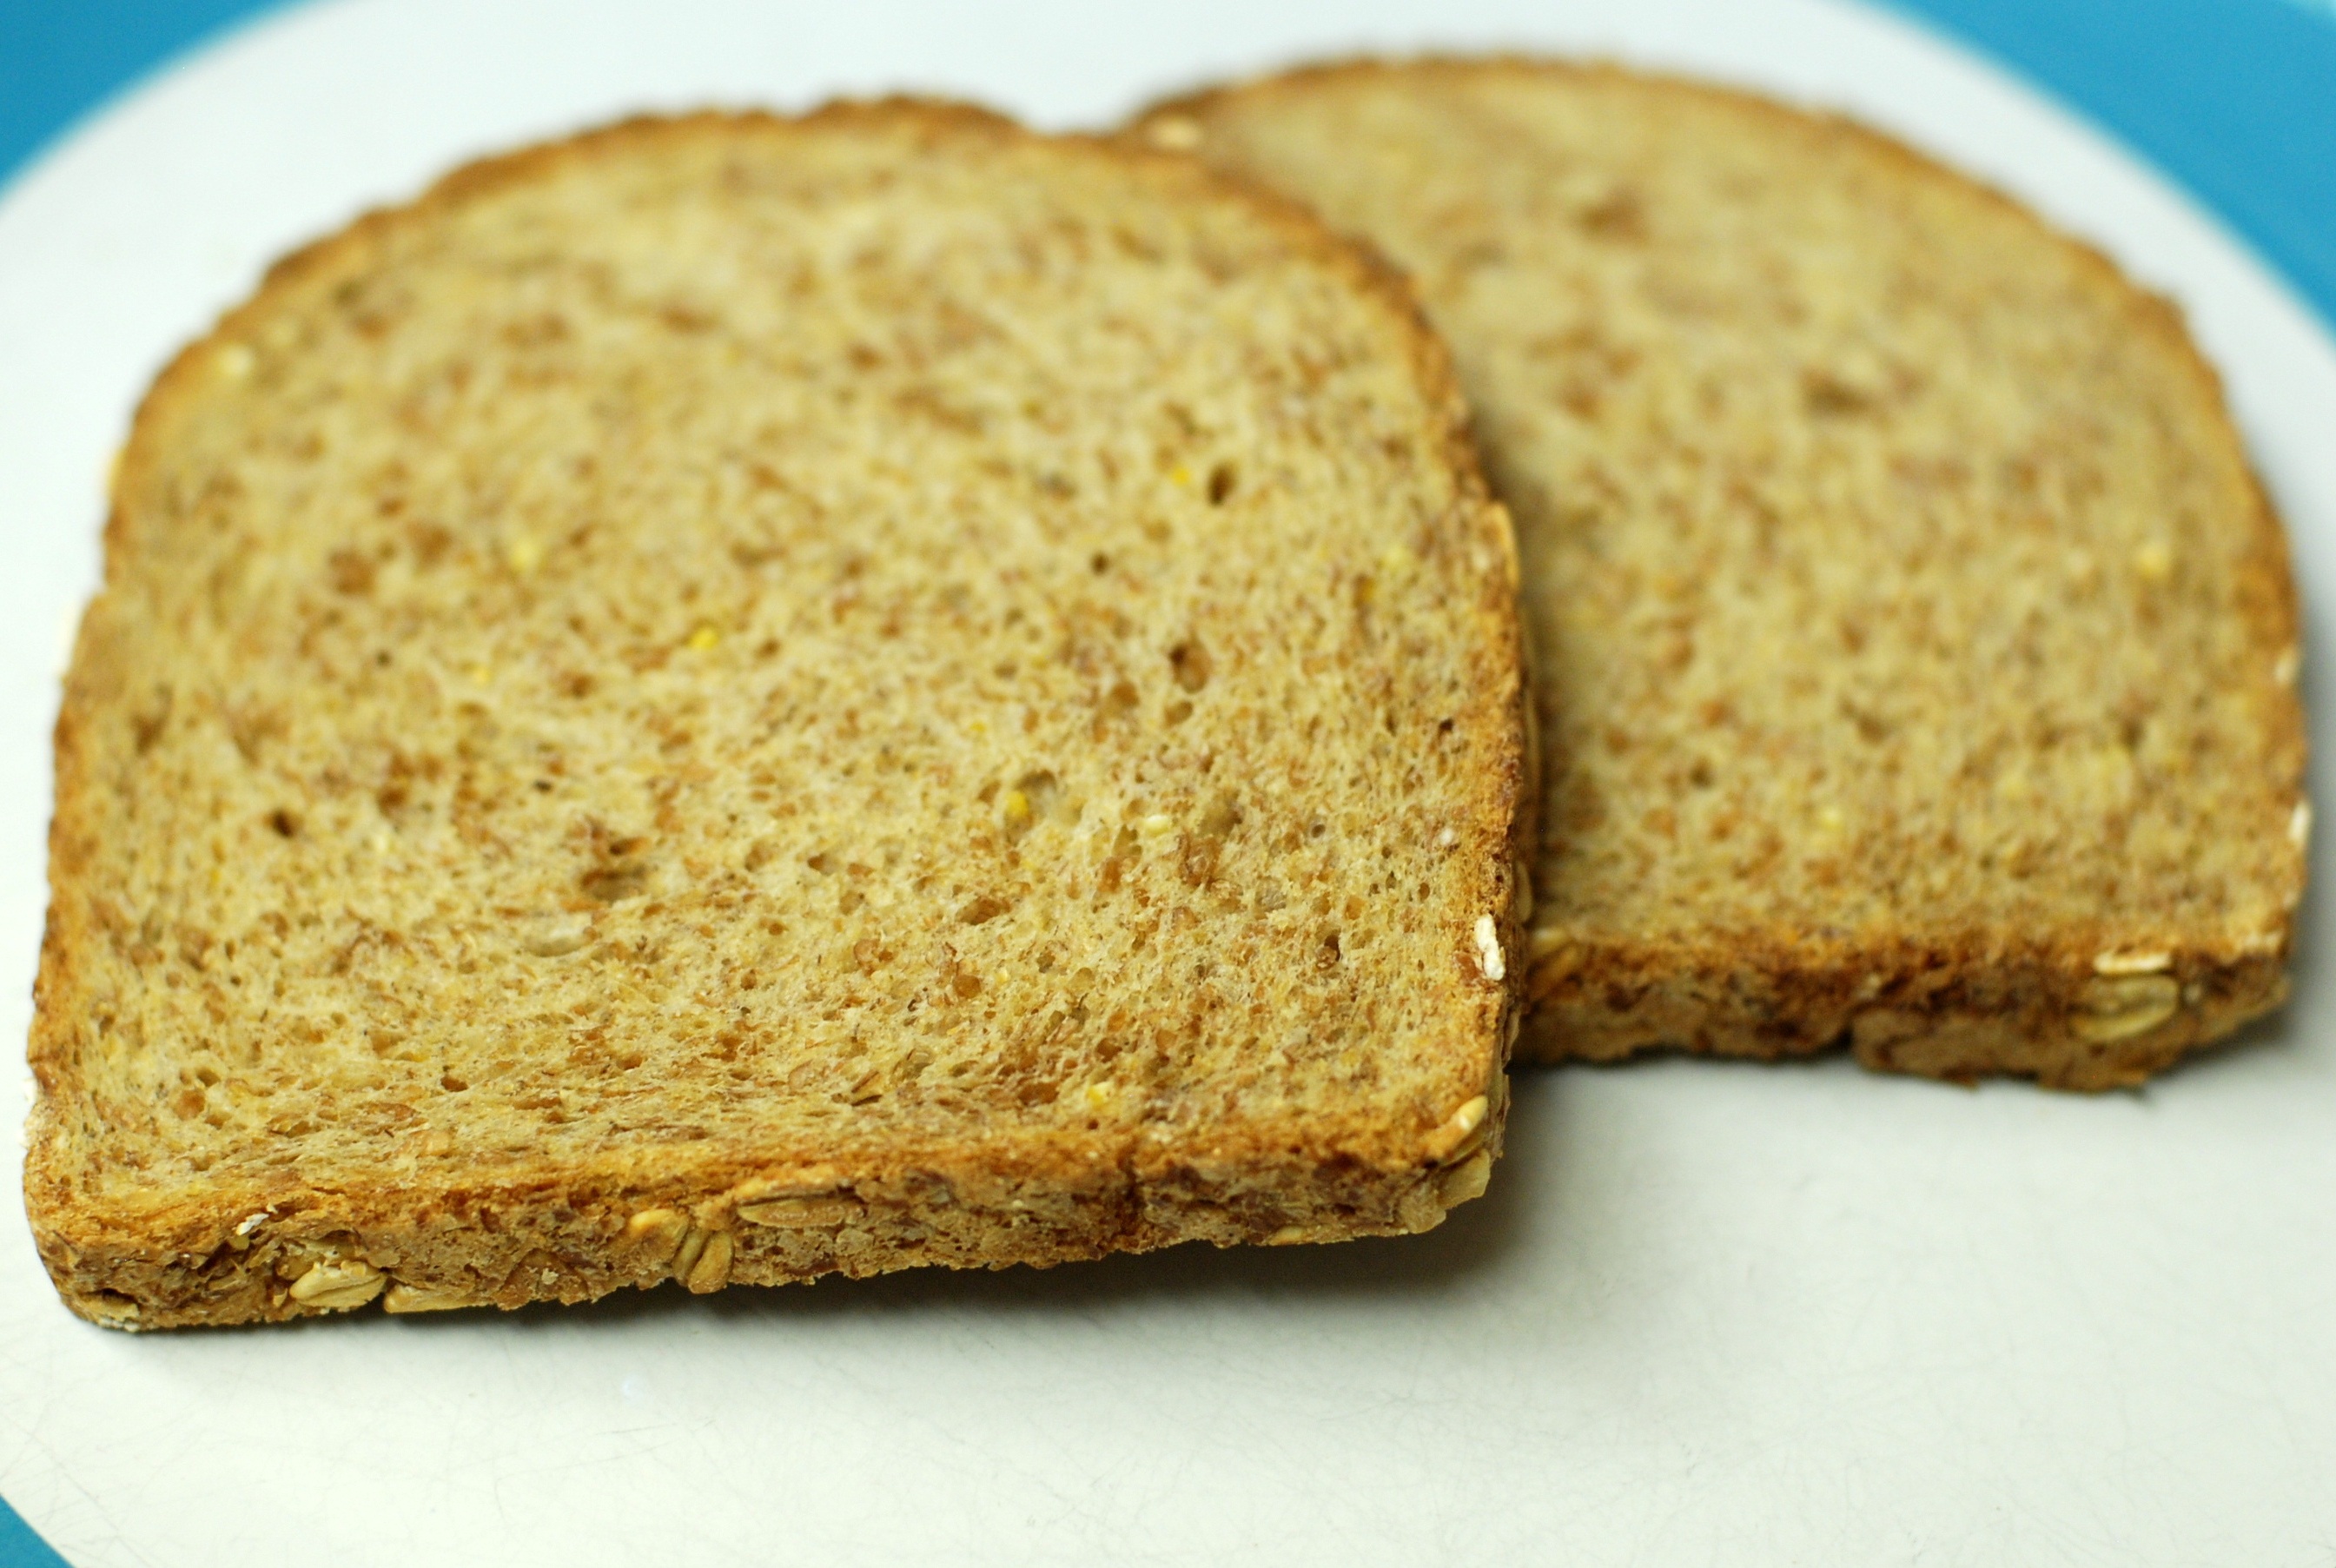
wheat, grain, seed, dry, dish, meal, food, produce, macro, natural, brown, breakfast, healthy, snack, delicious, bread, health, slices, nutrition, rye, tasty, vegan, vegetarian, diet, traditional, organic, nobody, baked goods, nutritious, whole, oat, brown bread, beer bread, rye bread, ezekiel, grass family, whole grain, pumpkin bread, sliced bread